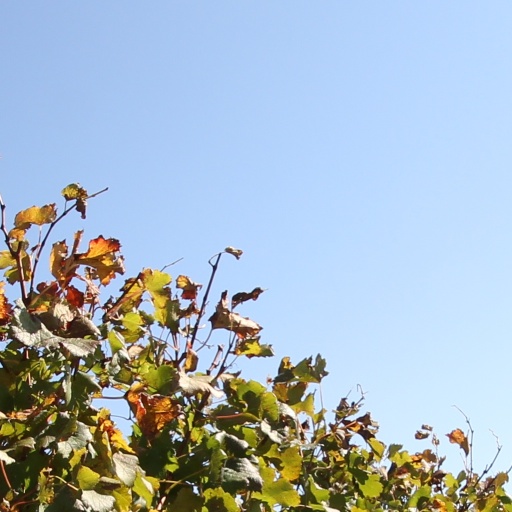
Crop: grape